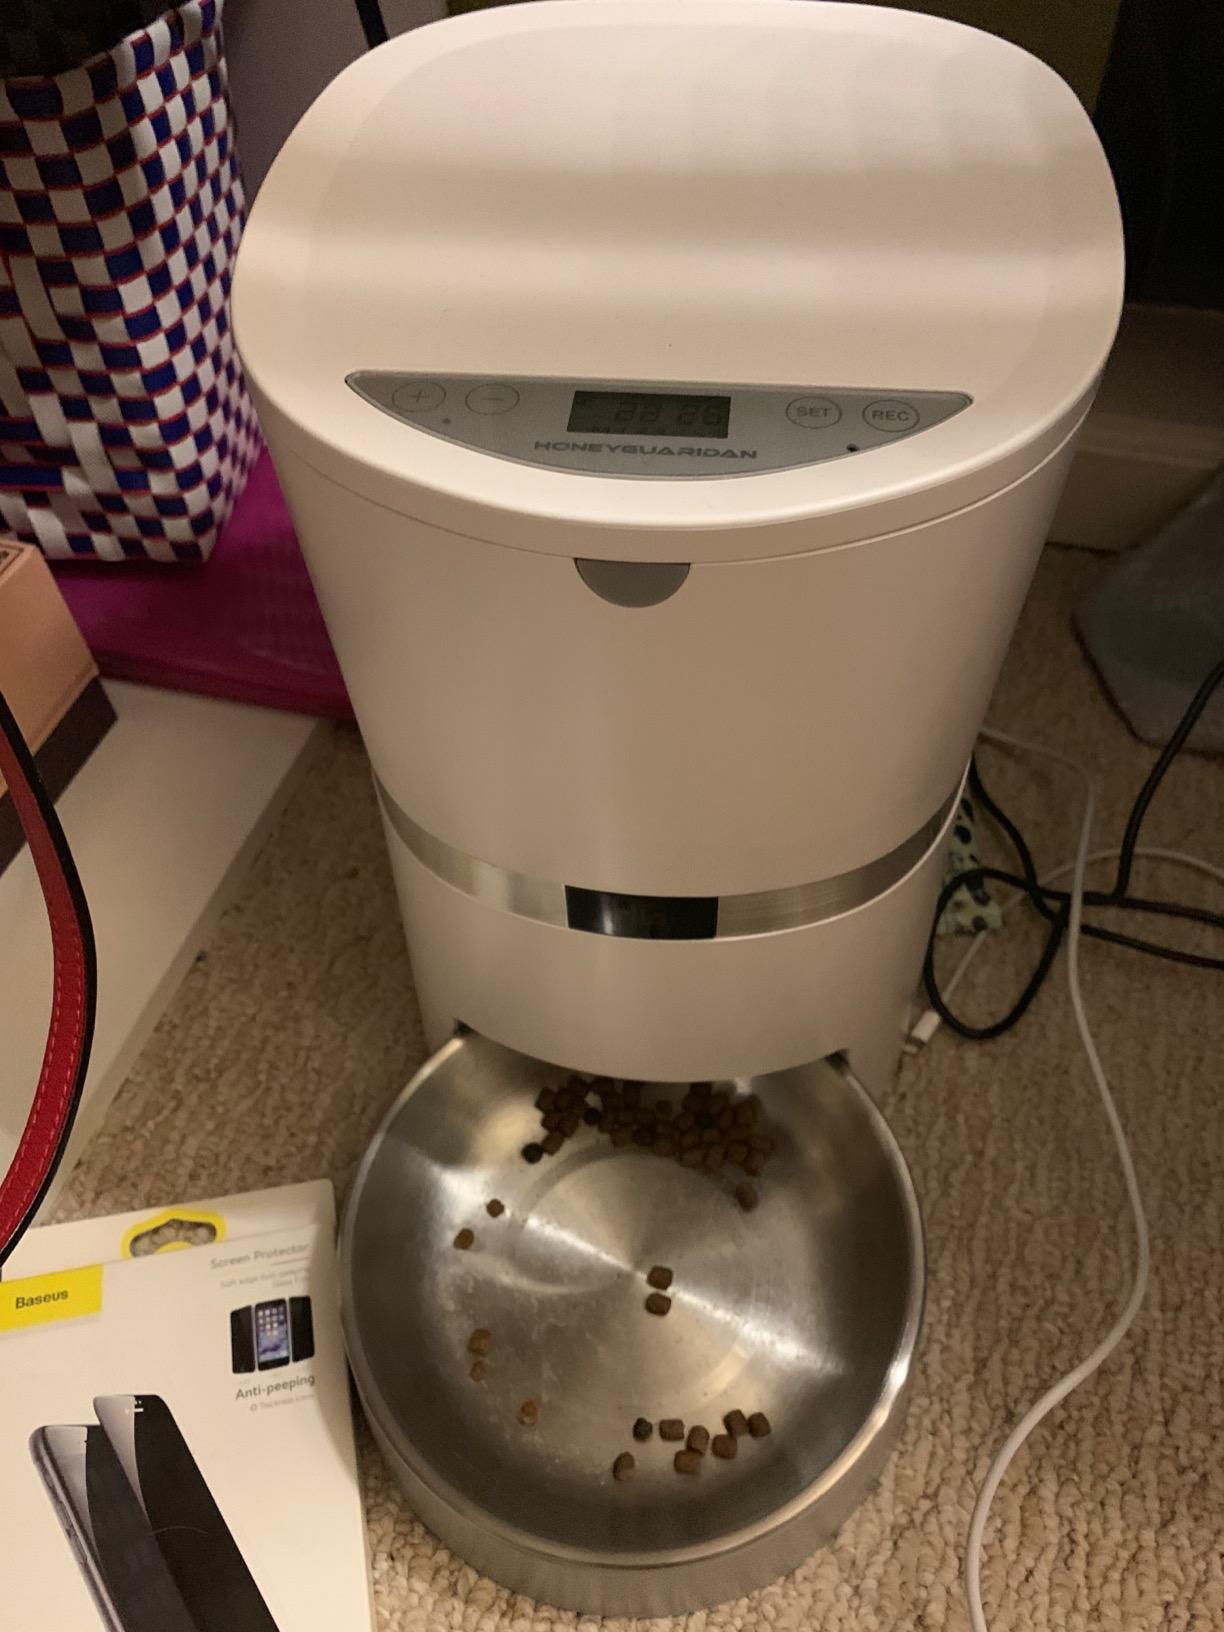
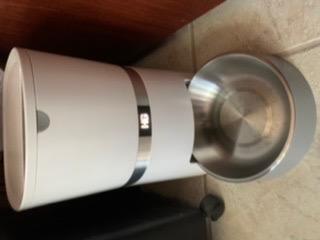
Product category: items_feeder
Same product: yes